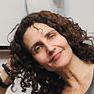
Age: 50